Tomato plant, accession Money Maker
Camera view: horizontal (90 deg, fisheye); turntable rotation: 0 degrees
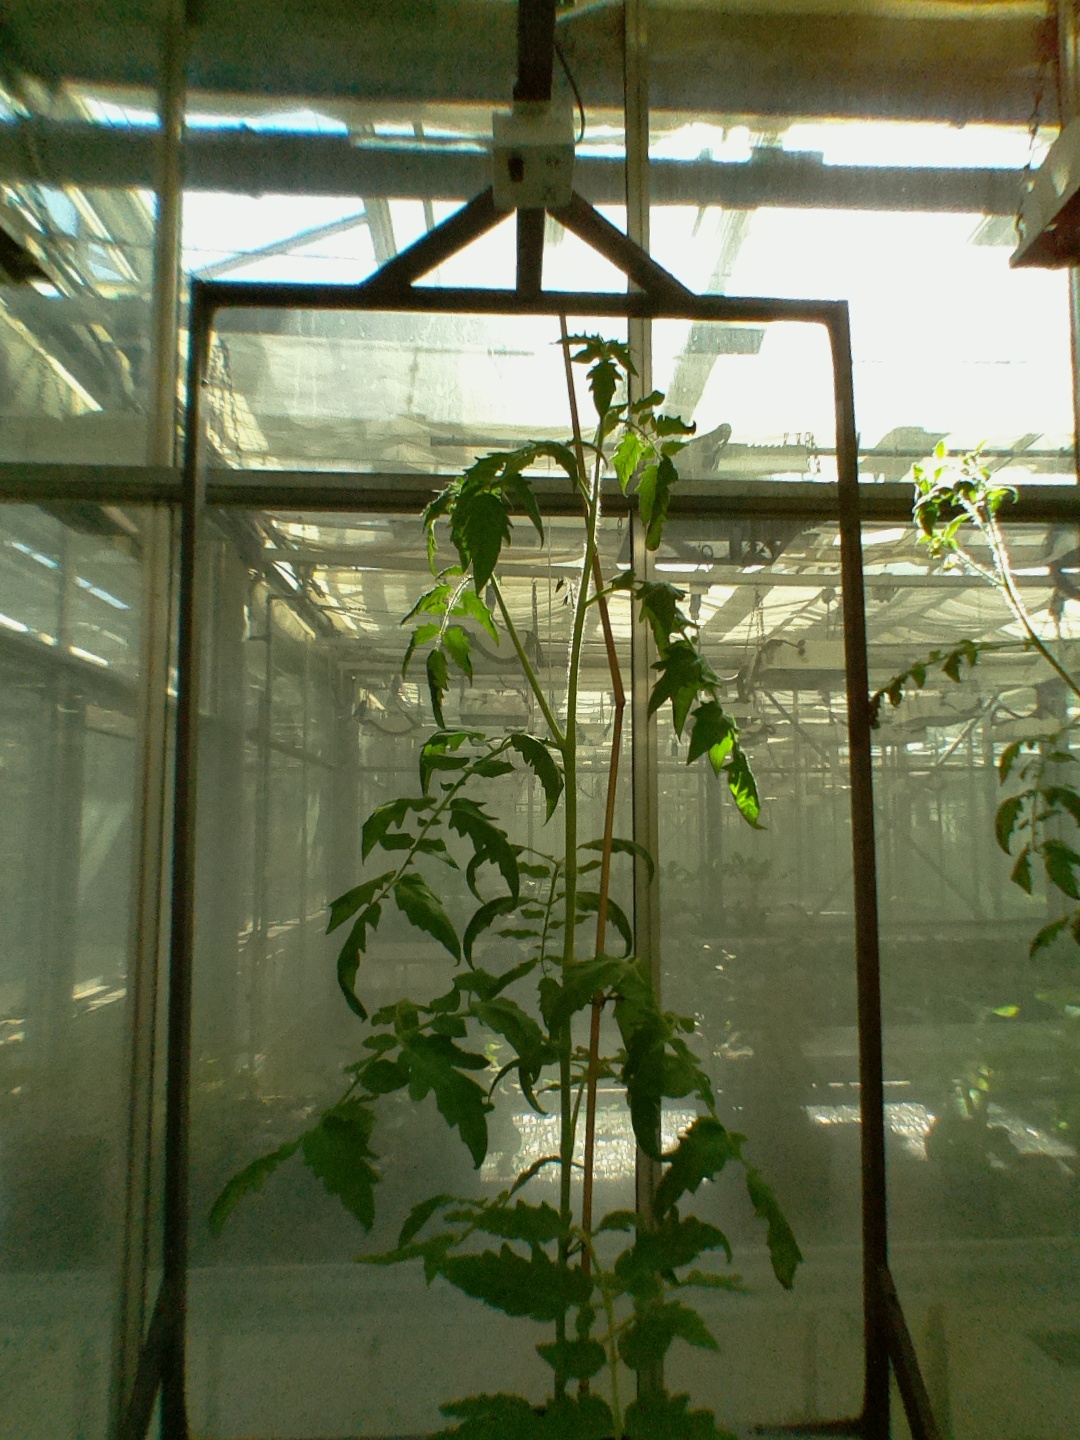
BBCH growth stage 61: 10%-20% of flowers open